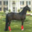
Label: horse